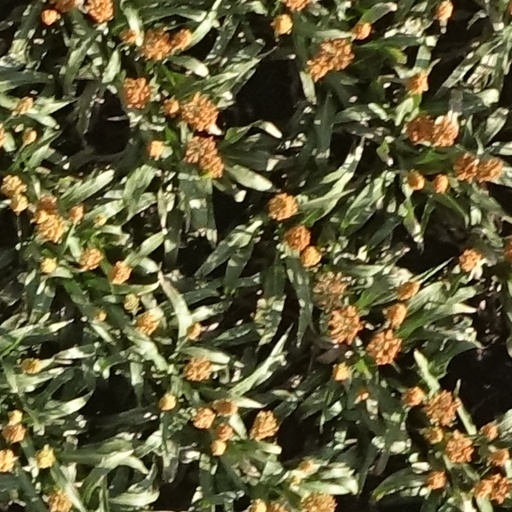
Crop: sorghum